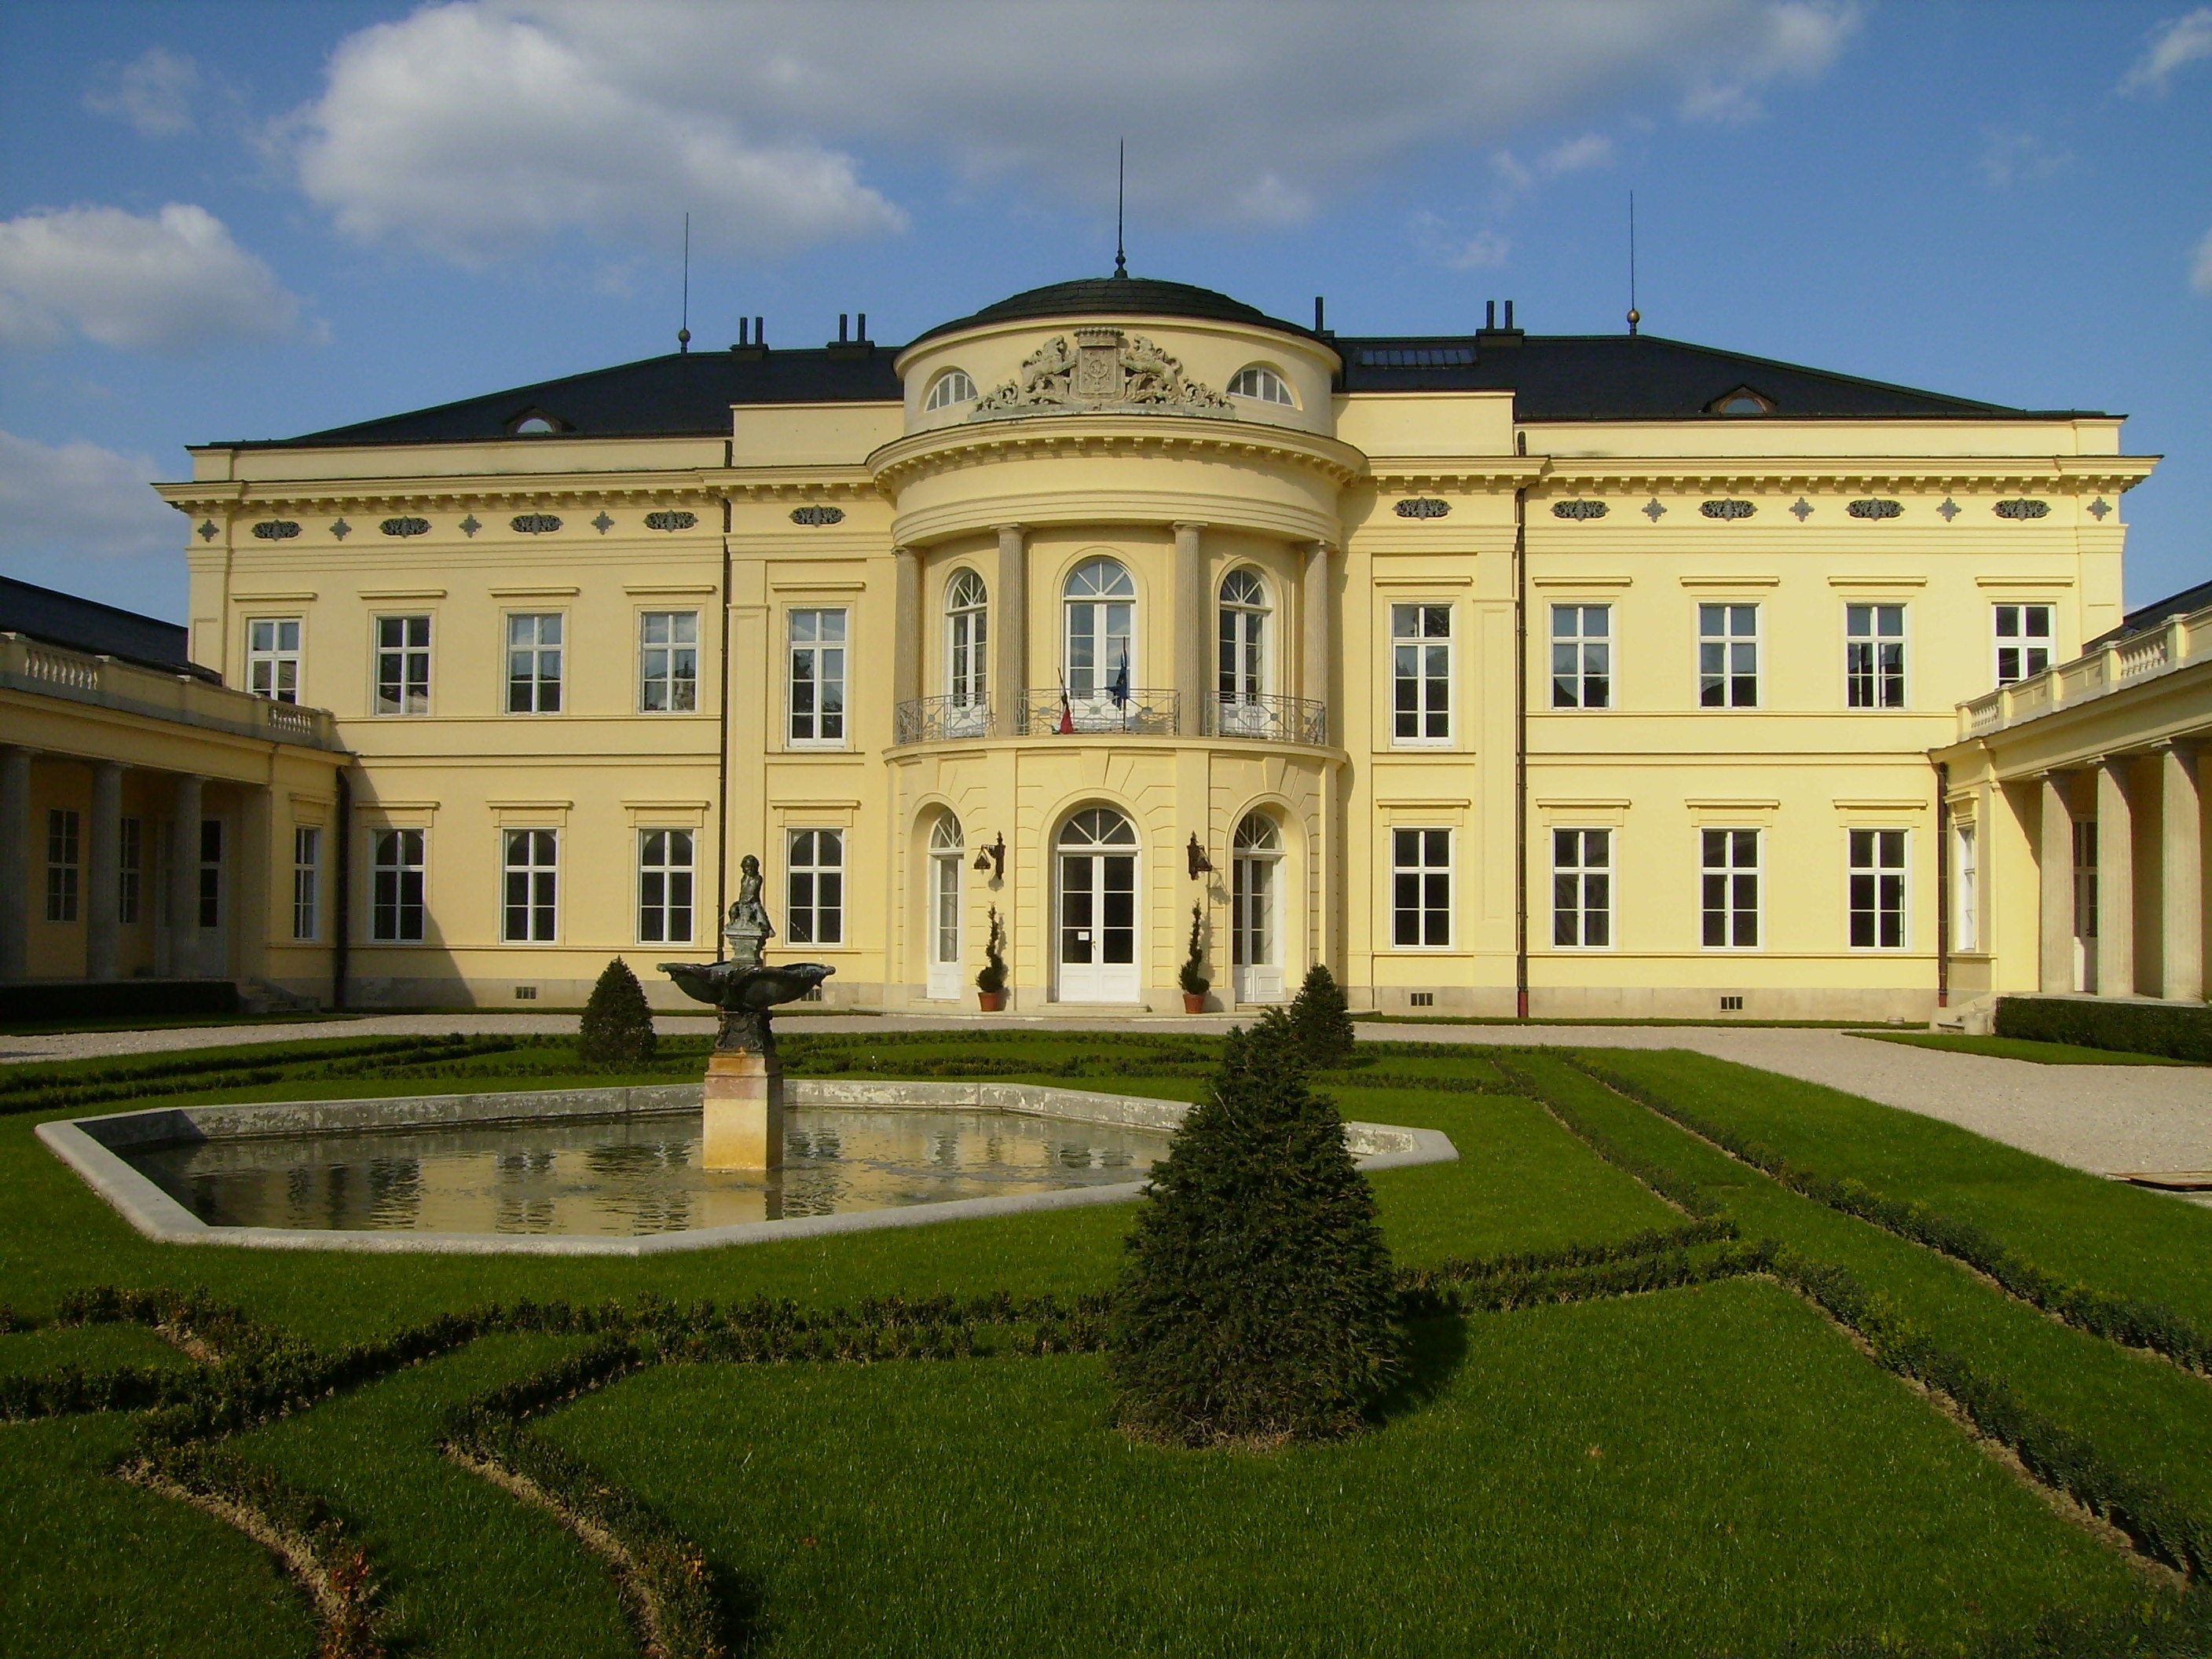
mansion, building, chateau, palace, castle, landmark, facade, property, garden, university, hungary, classic, estate, baroque, architectural, eclectic, manor house, stately home, classical architecture, mor, feh rv rcsurg, k rolyi castle, fej r county